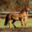
Label: horse